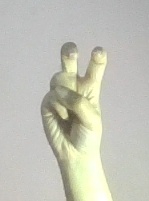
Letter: toot